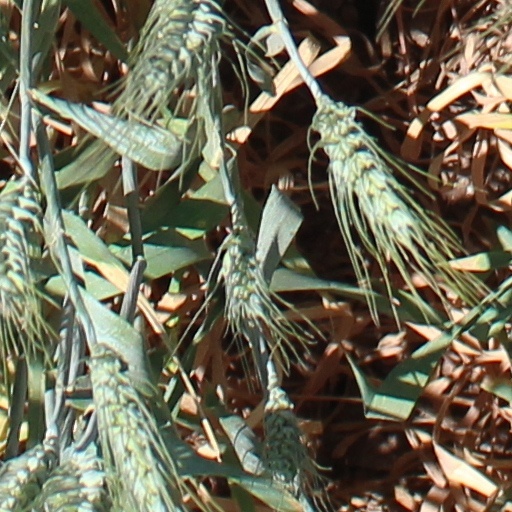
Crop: wheat